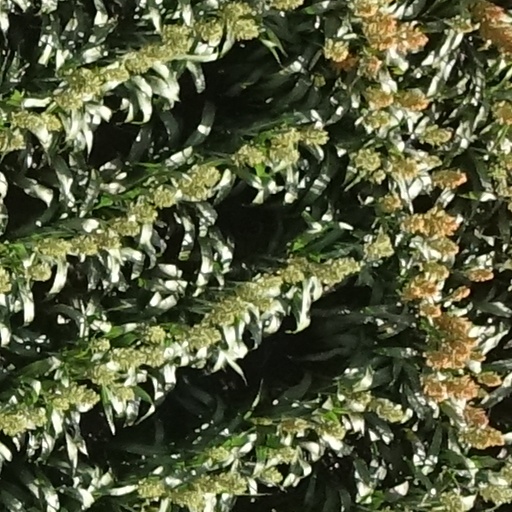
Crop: sorghum